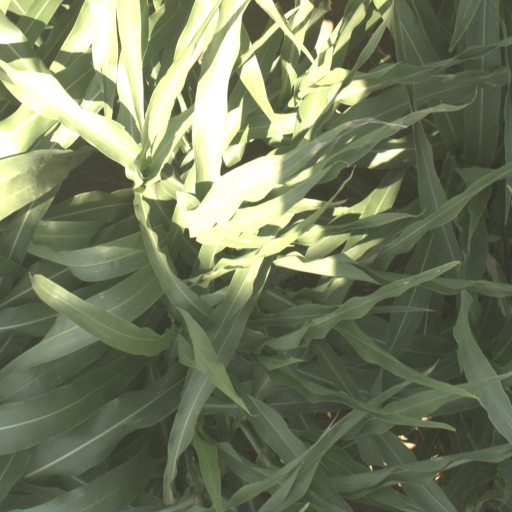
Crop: sorghum